Jermaine Pennant

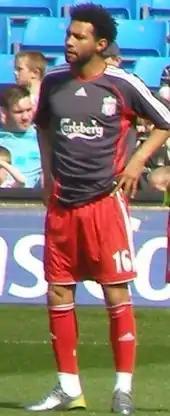

On 26 July 2006, Pennant signed for Liverpool on a four-year contract for a £6.7 million transfer fee, potentially rising to £8 million with add-ons. After impressing in pre-season, Pennant made his Liverpool debut against Maccabi Haifa in a UEFA Champions League third round qualifying match at Anfield, where he went on to win the fans' Star Man award. On 20 January 2007, he scored his first goal for Liverpool in their 2–0 home victory over Chelsea in the Premier League. On 31 March, Pennant participated in a 4–1 win against his former club Arsenal. After not being chosen for the England squad to play Israel and Andorra in March 2007, Pennant expressed the lack of recognition from England manager Steve McClaren as "frustrating".